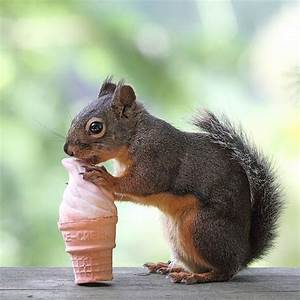
Label: scoiattolo